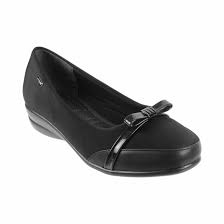
Label: Ballet Flat